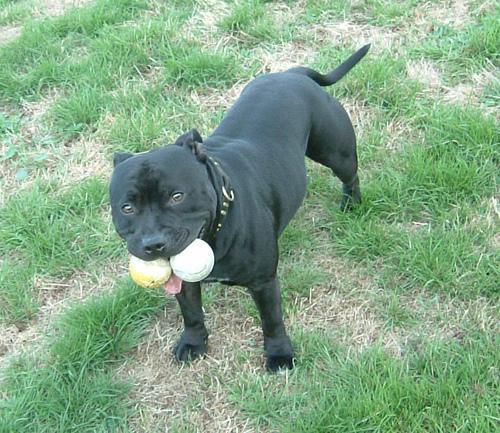
staffordshire bull terrier